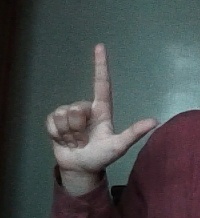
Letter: laam